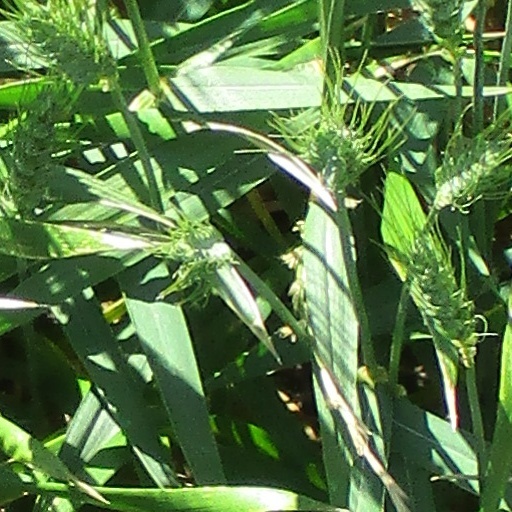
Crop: wheat